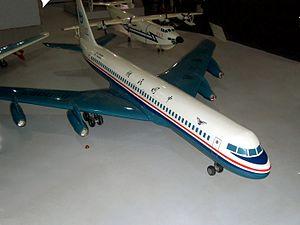
Le Shanghai Y-10 ou Chang-Hai Y-10 est un avion de ligne quadriréacteur développé pendant les années 1970 par le constructeur aéronautique chinois Shanghai en copiant la flotte de Boeing 707-120 que la CAAC avait acheté aux États-Unis à la suite du rapprochement chinois avec l'Occident.